The African Lion

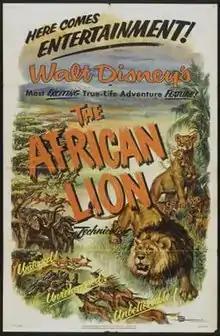

The African Lion is a 1955 American documentary film directed by James Algar. It was released by Walt Disney Productions as part of its "True-Life Adventures" series. The film, which was shot over a 30-month period in Kenya, Tanganyika and Uganda (as well as South Africa), focuses on the life of the lion within the complexity of the African ecosystem. At the 6th Berlin International Film Festival it won the Silver Bear (Documentaries) award.